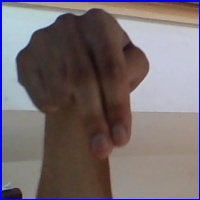
Letra: N